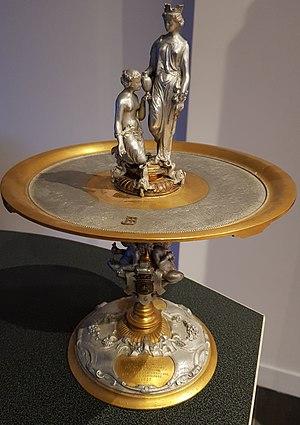
coupe commémorative offerte par les habitants de St Germain en Laye à leur maire Mr Saguez de Breuvery
L'aluminium est l'élément chimique de numéro atomique 13, de symbole Al. Il appartient au groupe 13 du tableau périodique ainsi qu'à la famille des métaux pauvres.
Jules-Xavier Saguez de Breuvery, né le 19 avril 1805 à Soissons et mort le 27 juillet 1877, est un géographe, archéologue, voyageur et homme politique français, maire de Saint-Germain-en-Laye de 1835 à 1839, puis de 1855 à 1872, et conseiller général de Seine-et-Oise de 1848 à 1874